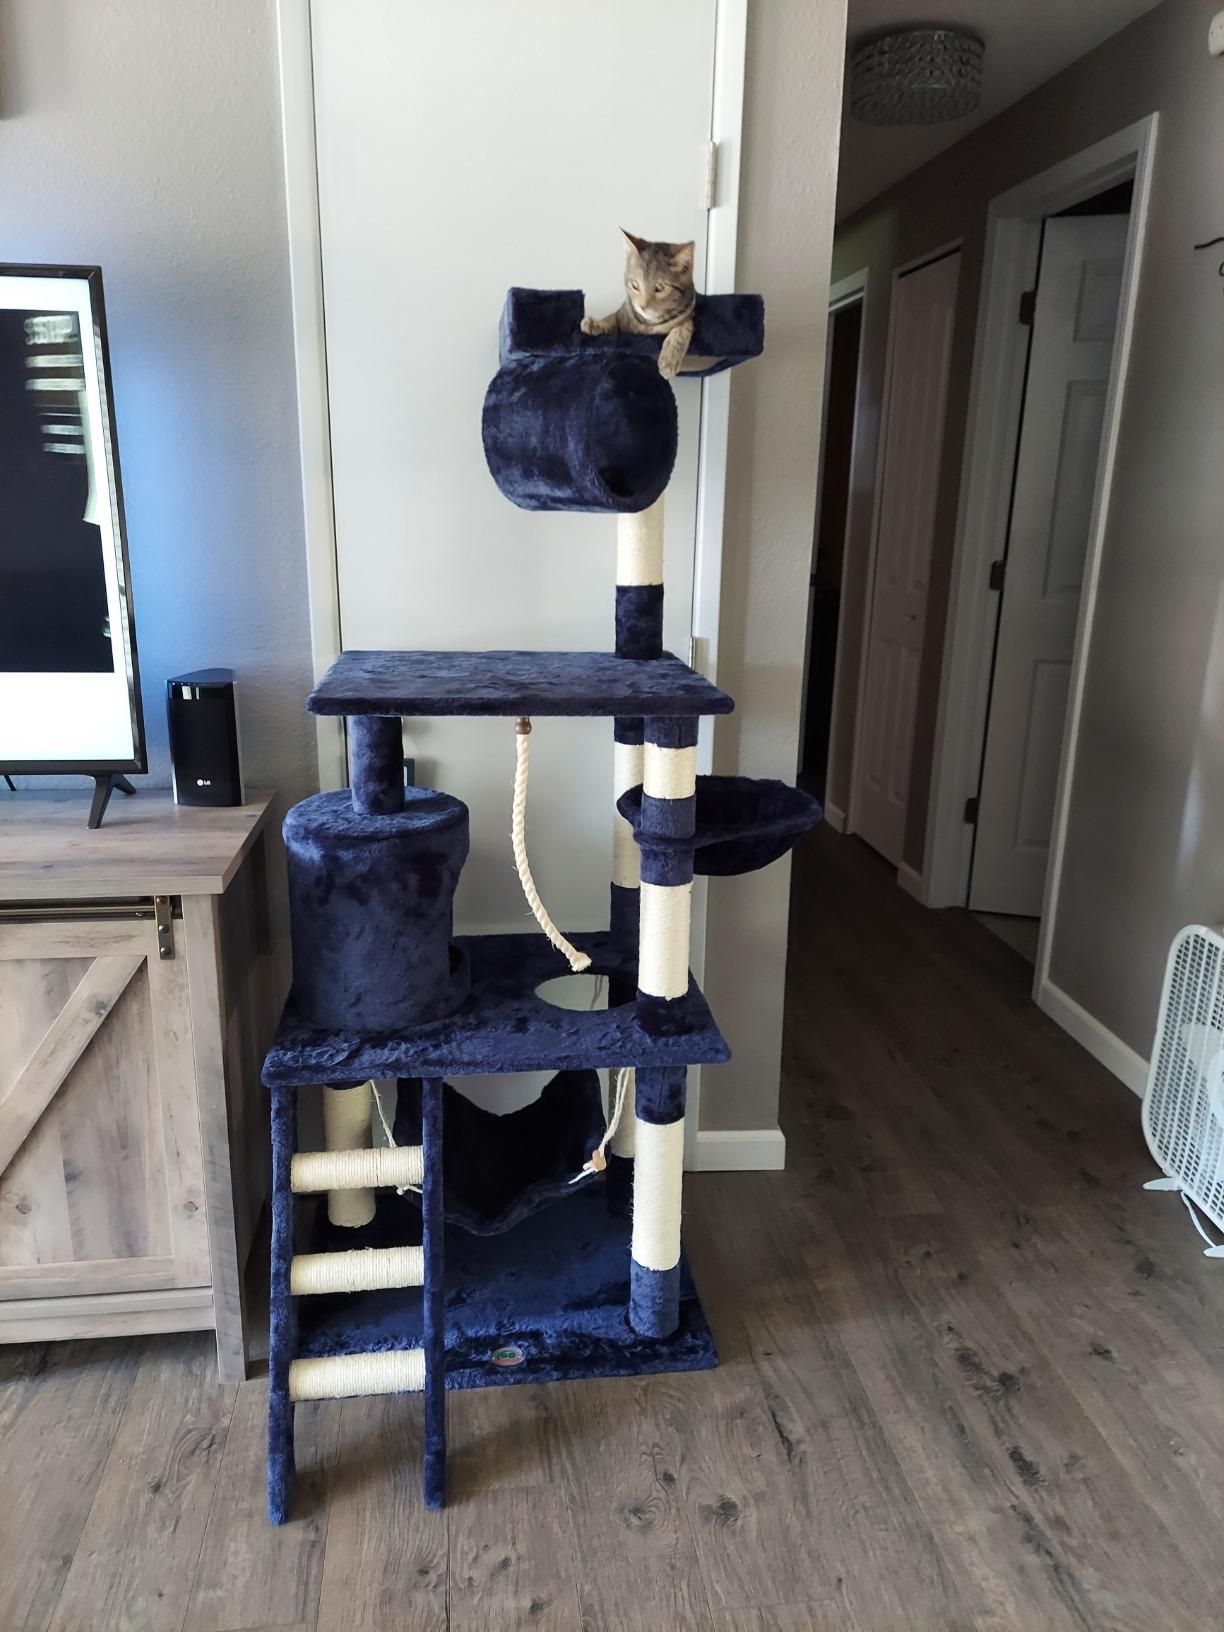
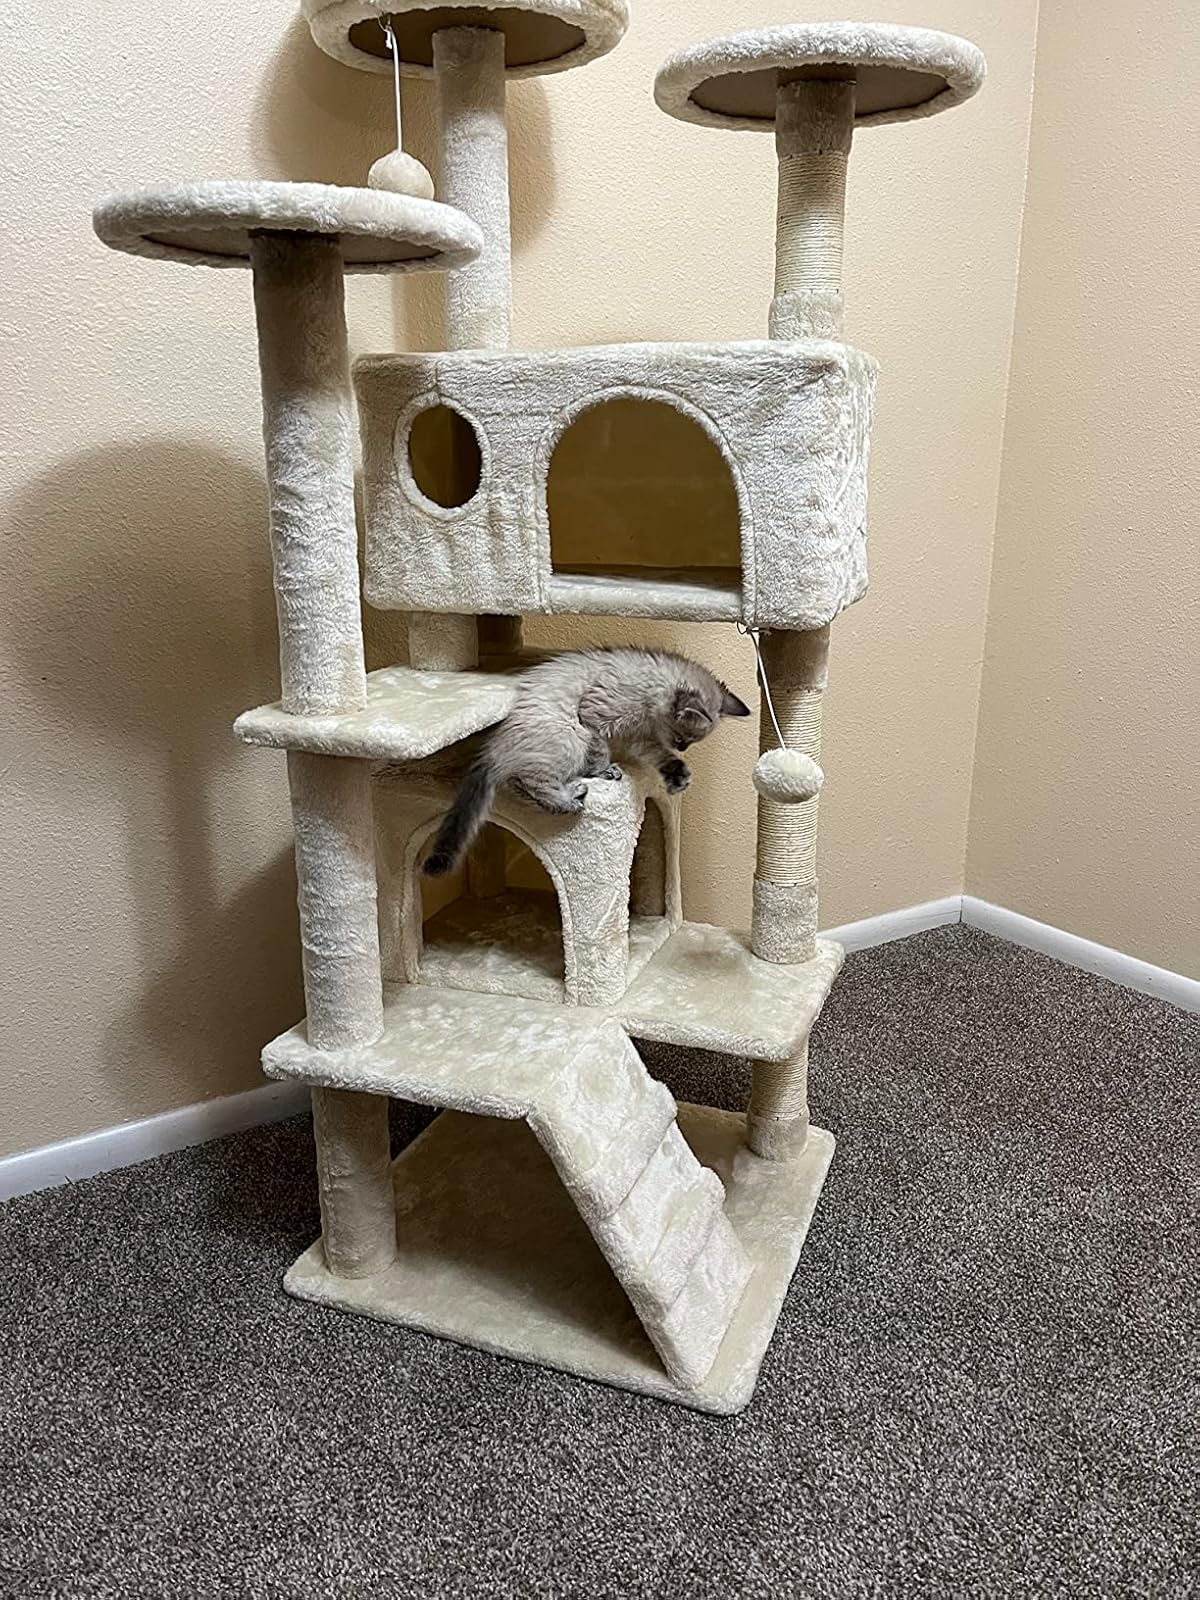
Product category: items_cat tree
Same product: no